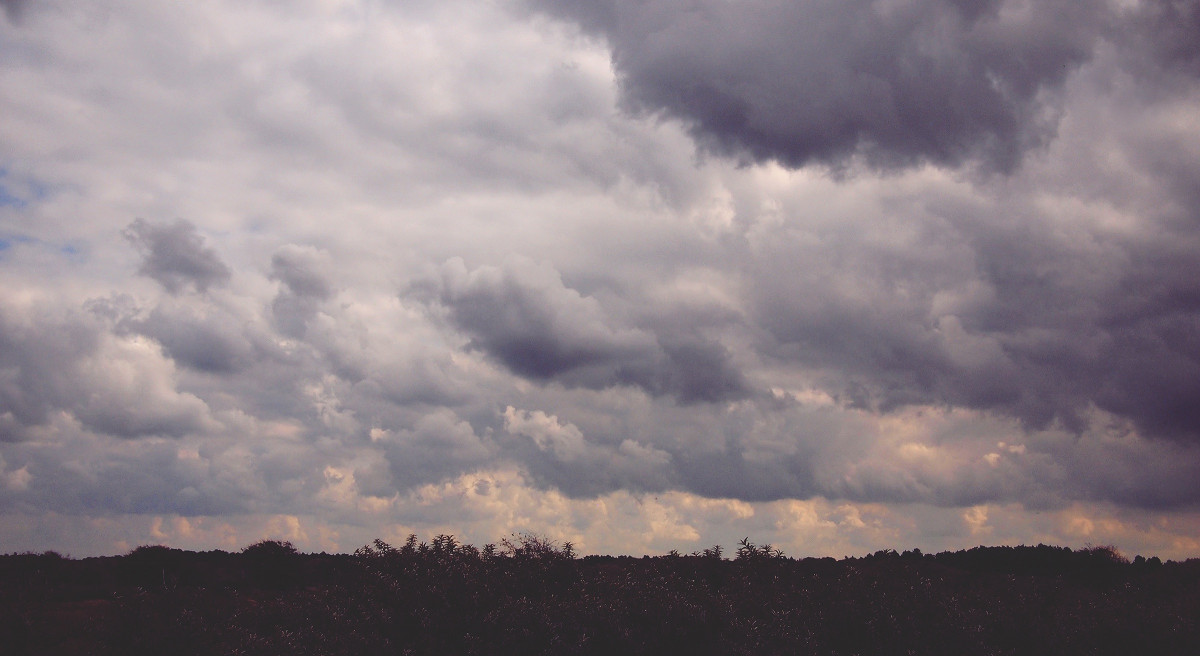
Tags: cloud, sky, prairie, sunlight, cloudy, morning, dawn, atmosphere, dusk, evening, weather, storm, cumulus, plain, meteorological phenomenon